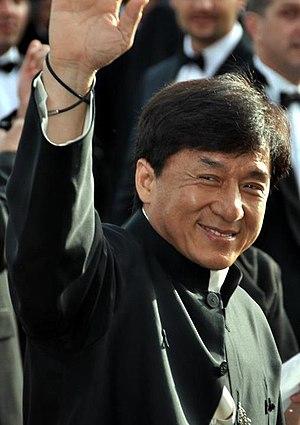
Jackie Chan, né Chan Kong-Sang le 7 avril 1954 à Hong Kong, est un acteur, chanteur, cascadeur, scénariste, réalisateur et producteur chinois.